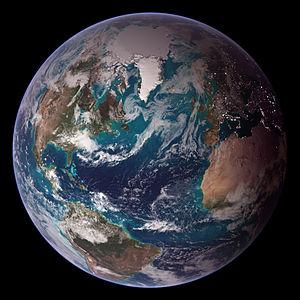
La Terre est la troisième planète par ordre d'éloignement au Soleil et la cinquième plus grande aussi bien par la masse que le diamètre du Système solaire. Par ailleurs, elle est le seul objet céleste connu pour abriter la vie. Elle orbite autour du Soleil en 365,256 jours solaires — une année sidérale — et réalise une rotation sur elle-même relativement au Soleil en 23 h 56 min 4 s — un jour sidéral — soit un peu moins que son jour solaire de 24 h du fait de ce déplacement autour du Soleil. L'axe de rotation de la Terre possède une inclinaison de 23°, ce qui cause l'apparition des saisons.